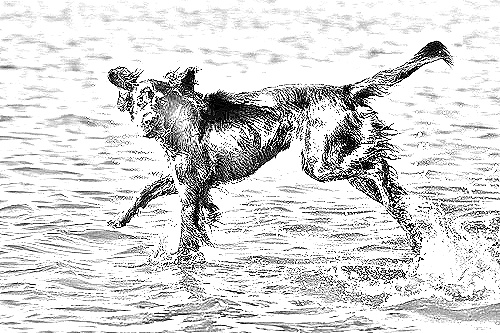
Portrait style: Sketch Portrait